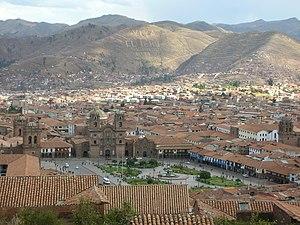
Vue de Cuzco (Pérou), prise à l'automne 2007.